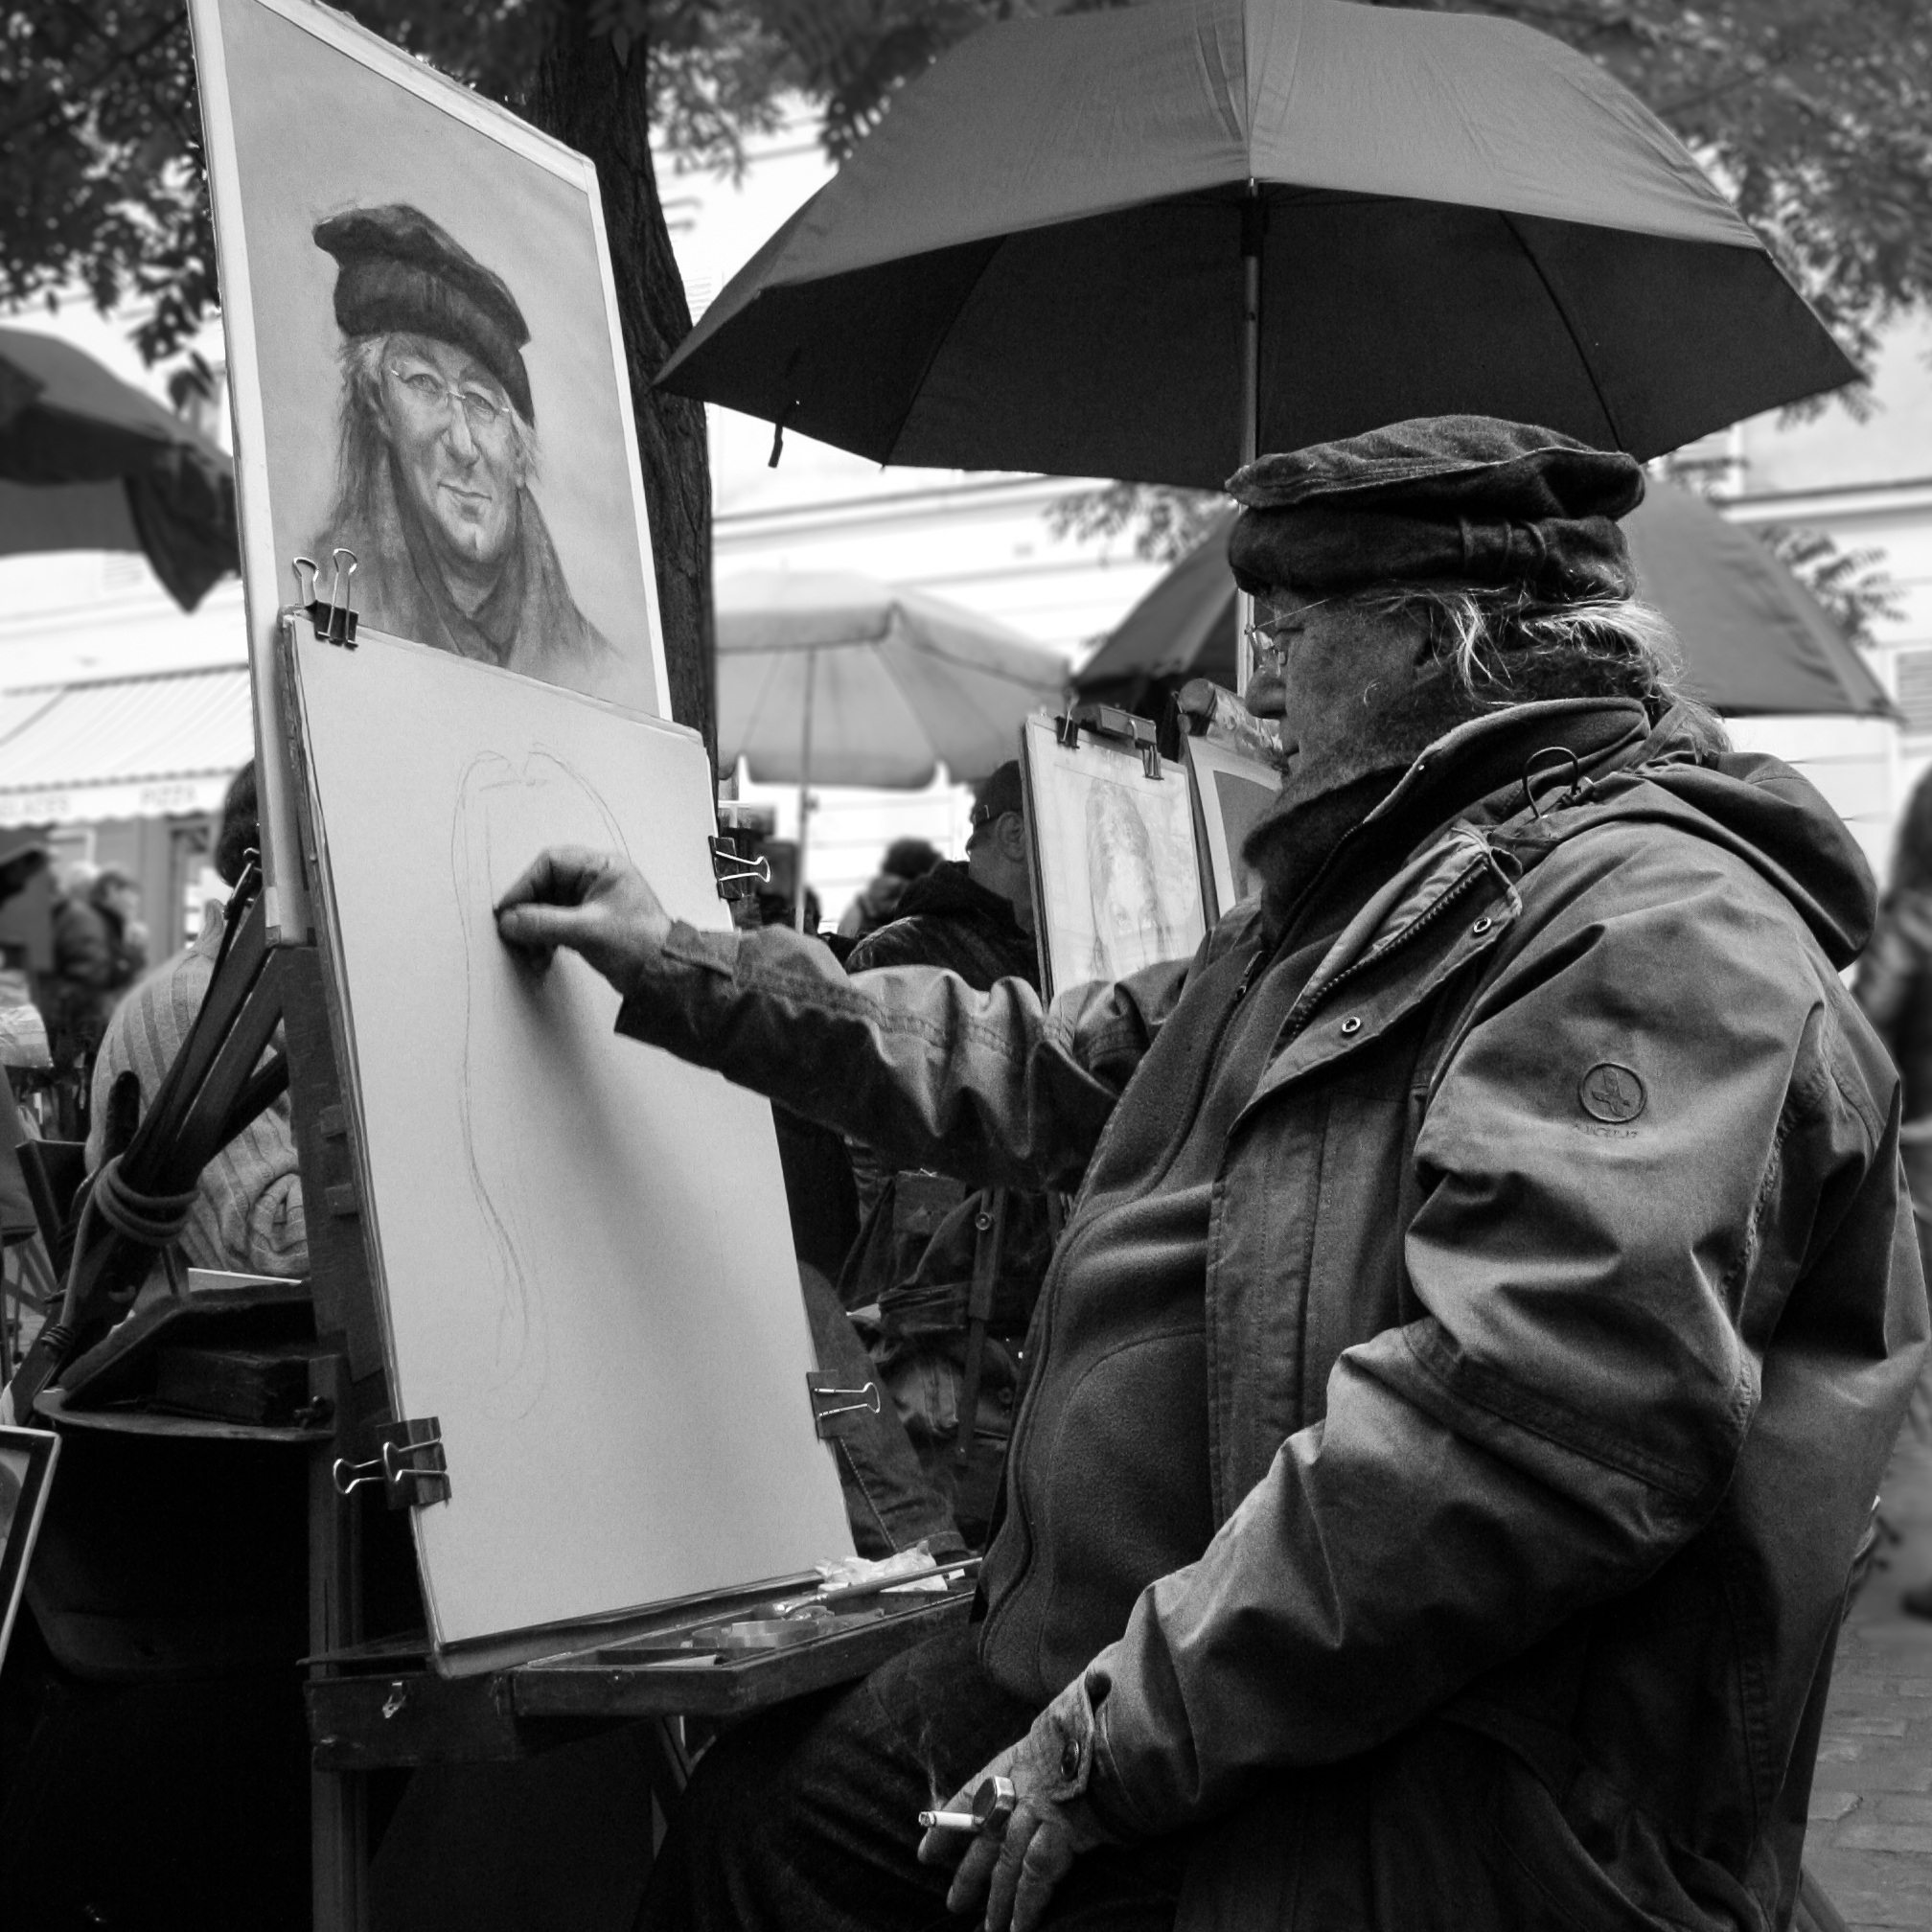
person, black and white, people, street, paris, artist, black, monochrome, painter, montmartre, character, monochrome photography, place du tertre